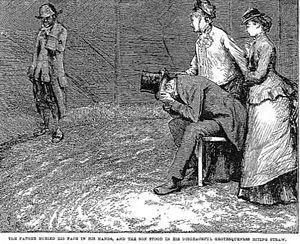
Les Temps difficiles est le dixième roman de Charles Dickens, un court roman paru non pas en publications mensuelles comme les précédents, mais en feuilleton hebdomadaire dans sa revue Household Words, du 1ᵉʳ avril au 12 août 1854.